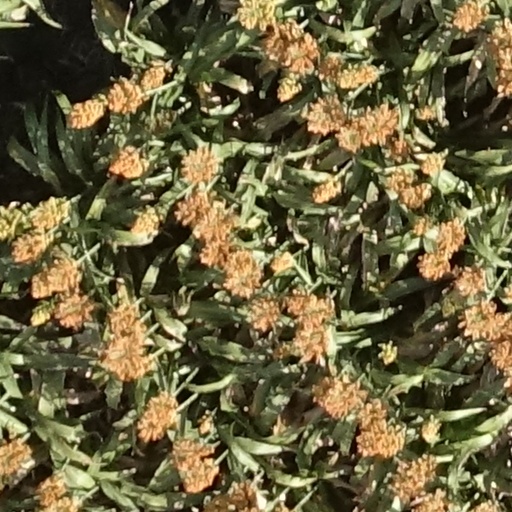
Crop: sorghum